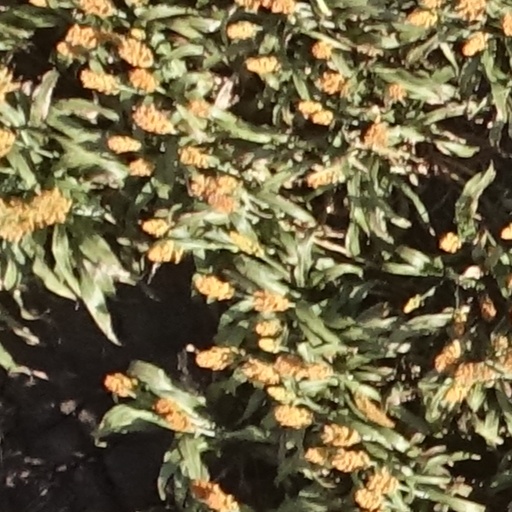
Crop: sorghum